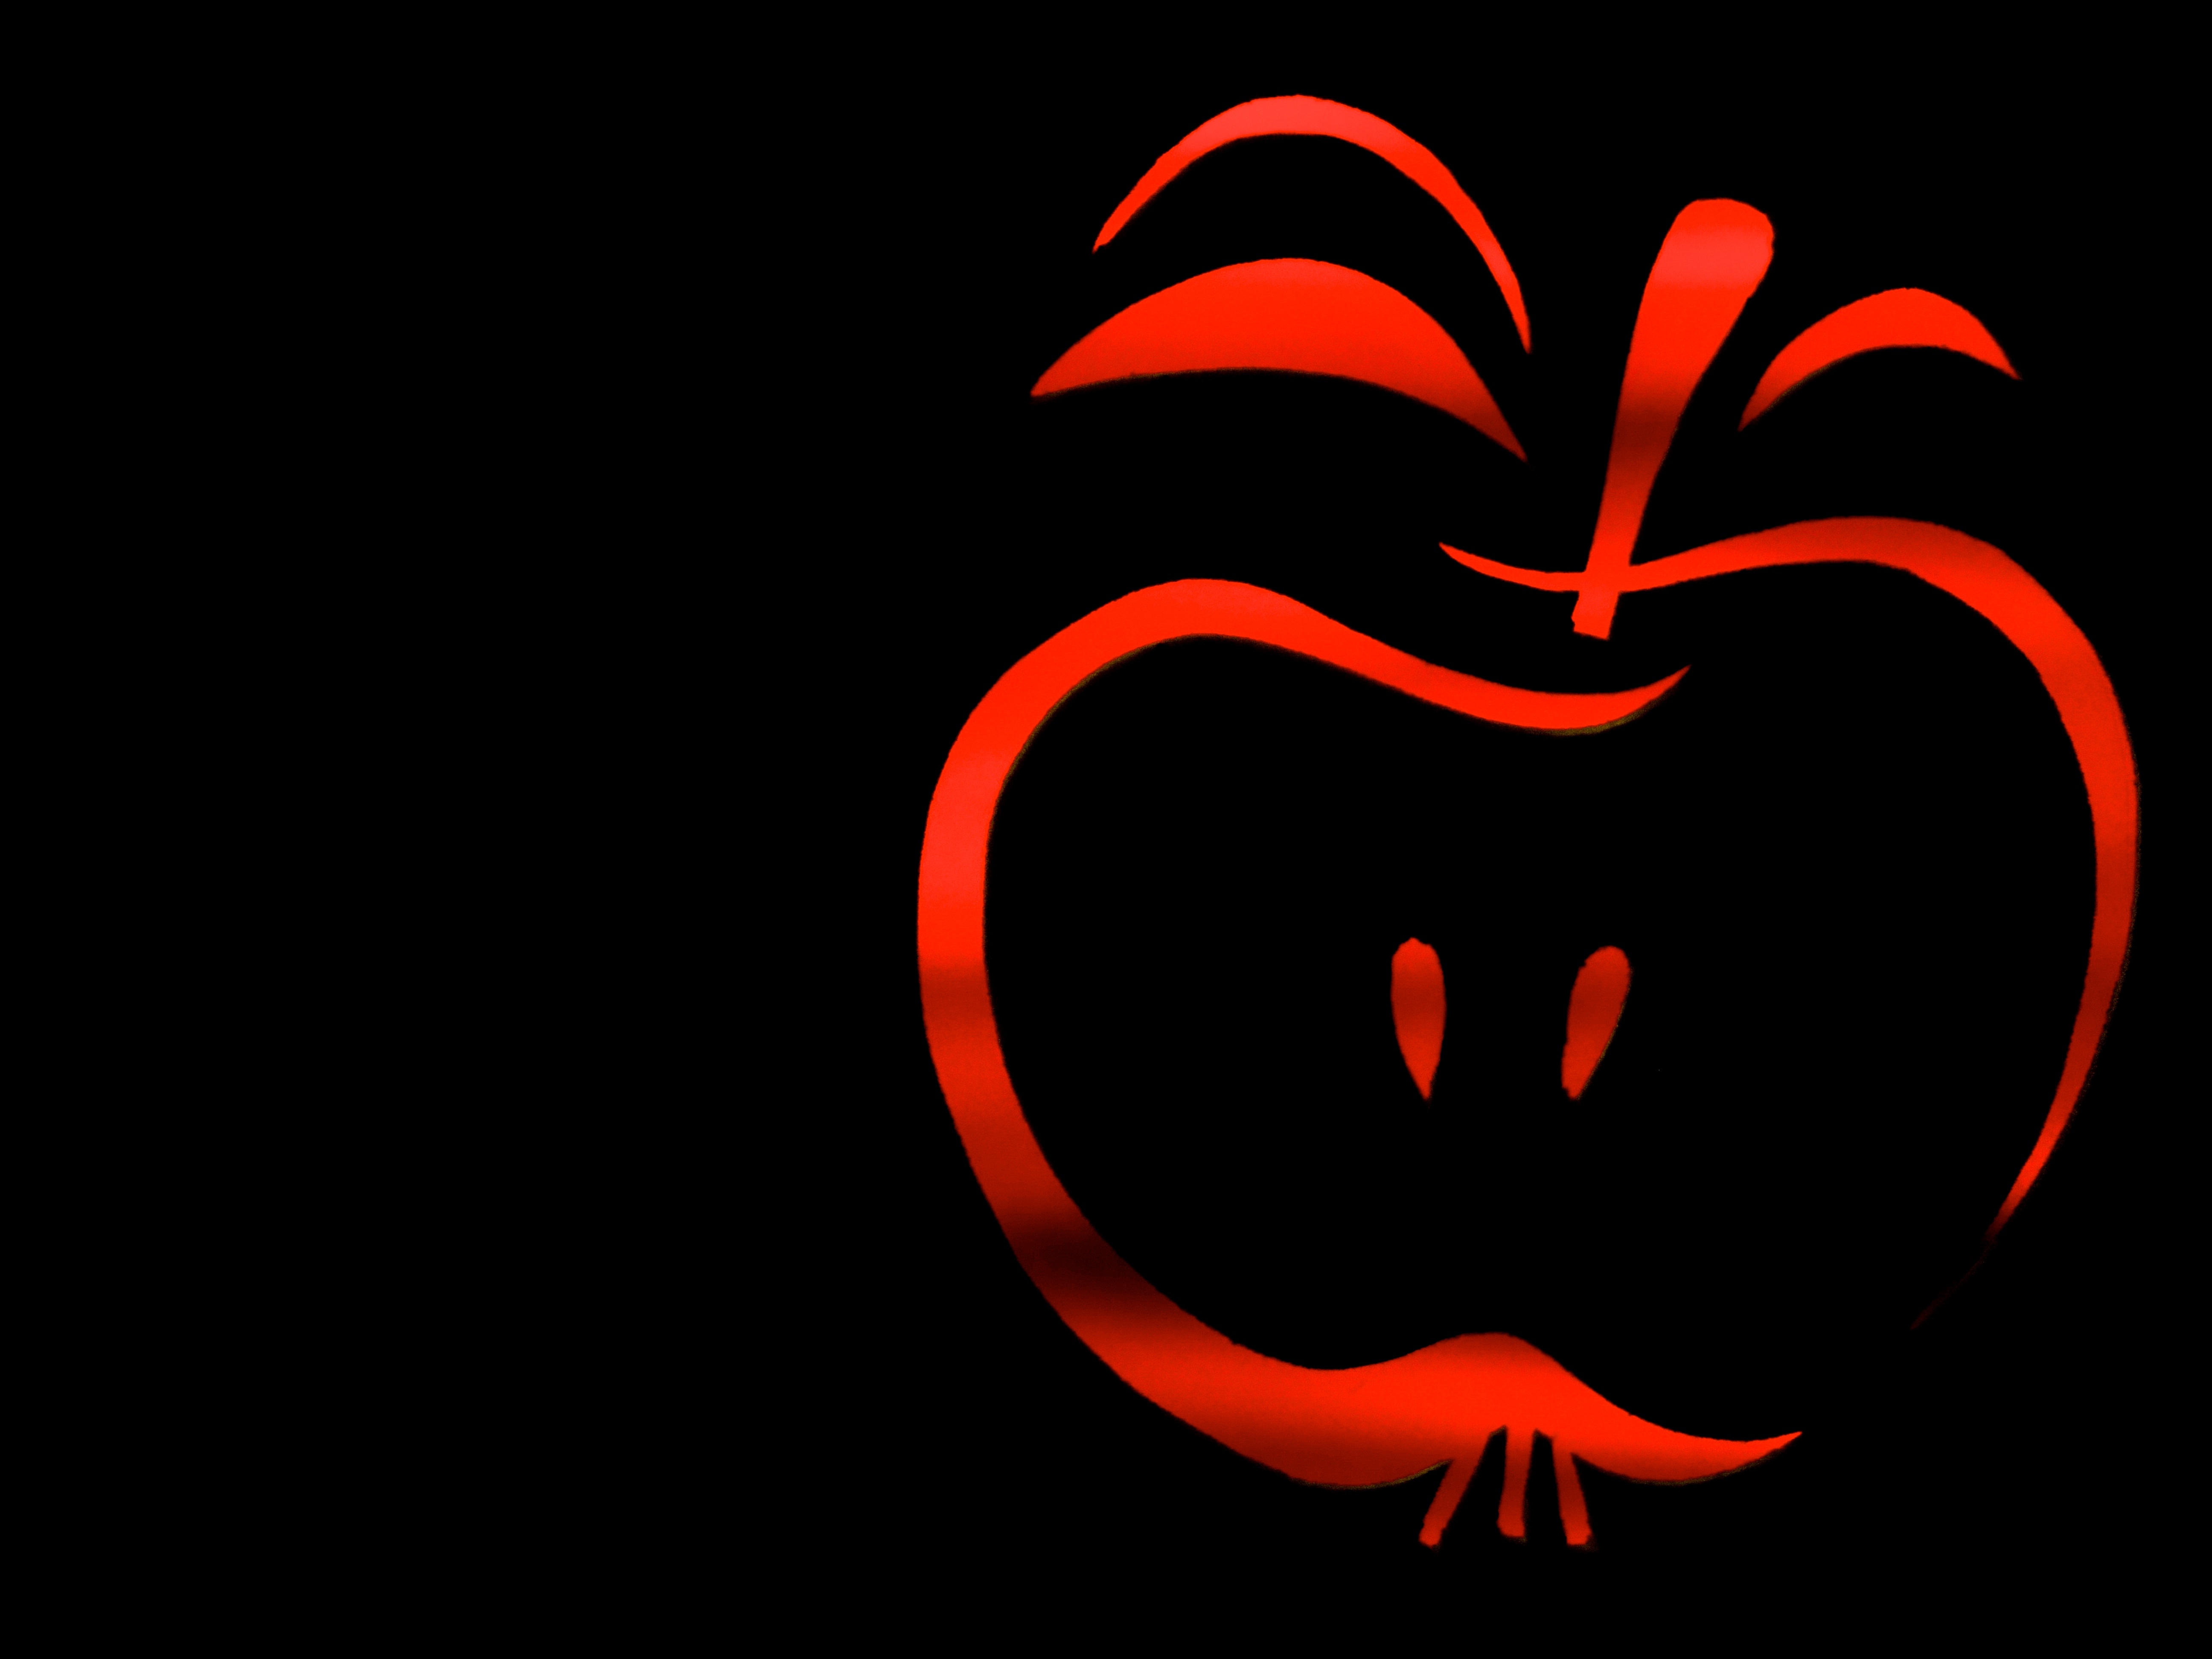
apple, silhouette, fruit, number, heart, red, circle, human body, font, illustration, logo, text, organ, emotion, nuclear, contour, outlines, computer wallpaper